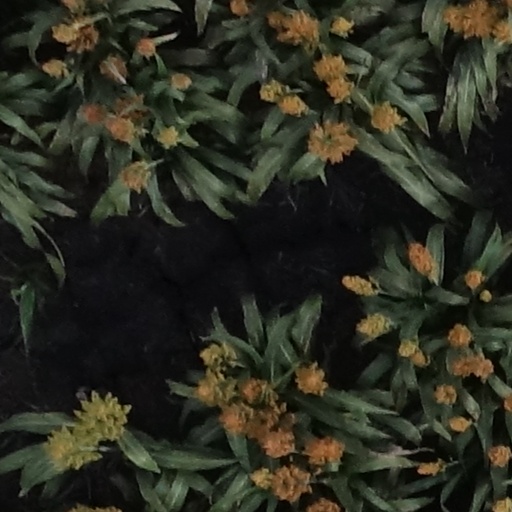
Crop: sorghum